Remchingen

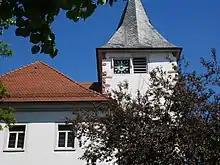
The Nöttingen St. Martin Süd

The Martinskirche in Nöttingen was first mentioned in a document in 1170. The church tower is built on the remains of a Roman watchtower, an indication that Nöttingen was already settled in Roman times. The St. Martin's patronage points to the preferred Frankish saint in the period from 7th to 9th centuries. Century (see St. Martin in the old town of Pforzheim). As here, the Martinskirchen were mostly built on the site of Gallo-Roman sanctuaries or on the foundations of secular buildings. In 1609 the church was redesigned and enlarged and in 1785 it was expanded again. When the church was repaired in 1936, the choir in particular was renovated and redesigned. The corner cubes that are now exposed again and the contrasting color of the window frames, like the sundial, were restored in 2006 based on the historical model. The Nöttinger Church is the oldest church in the area.